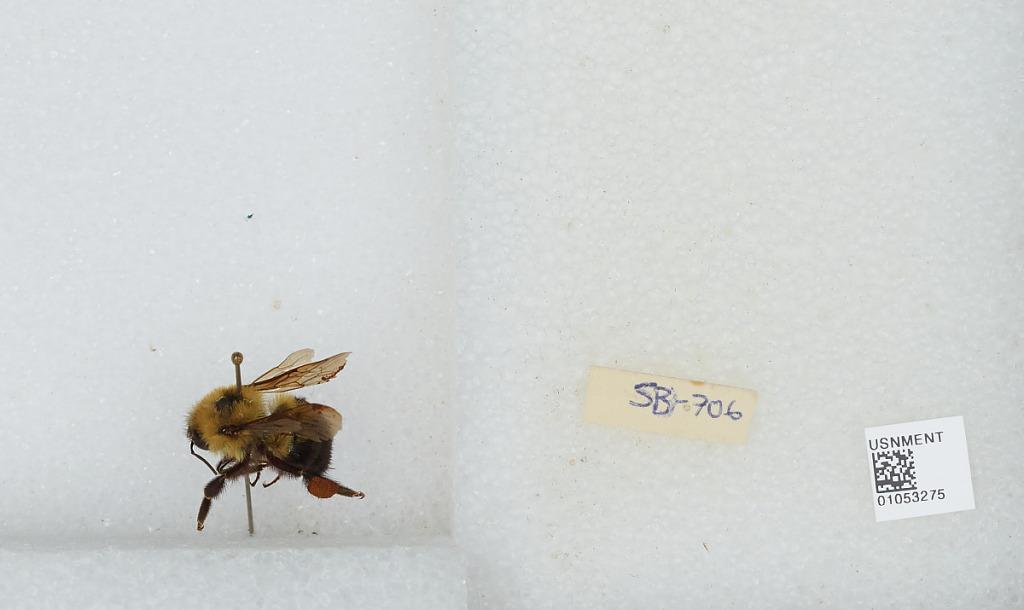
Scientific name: Bombus sp.